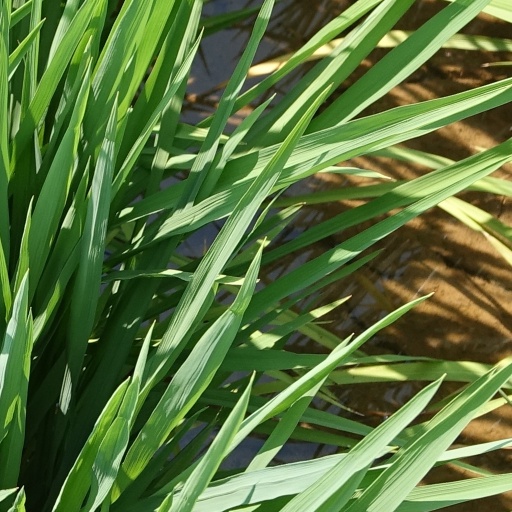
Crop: rice